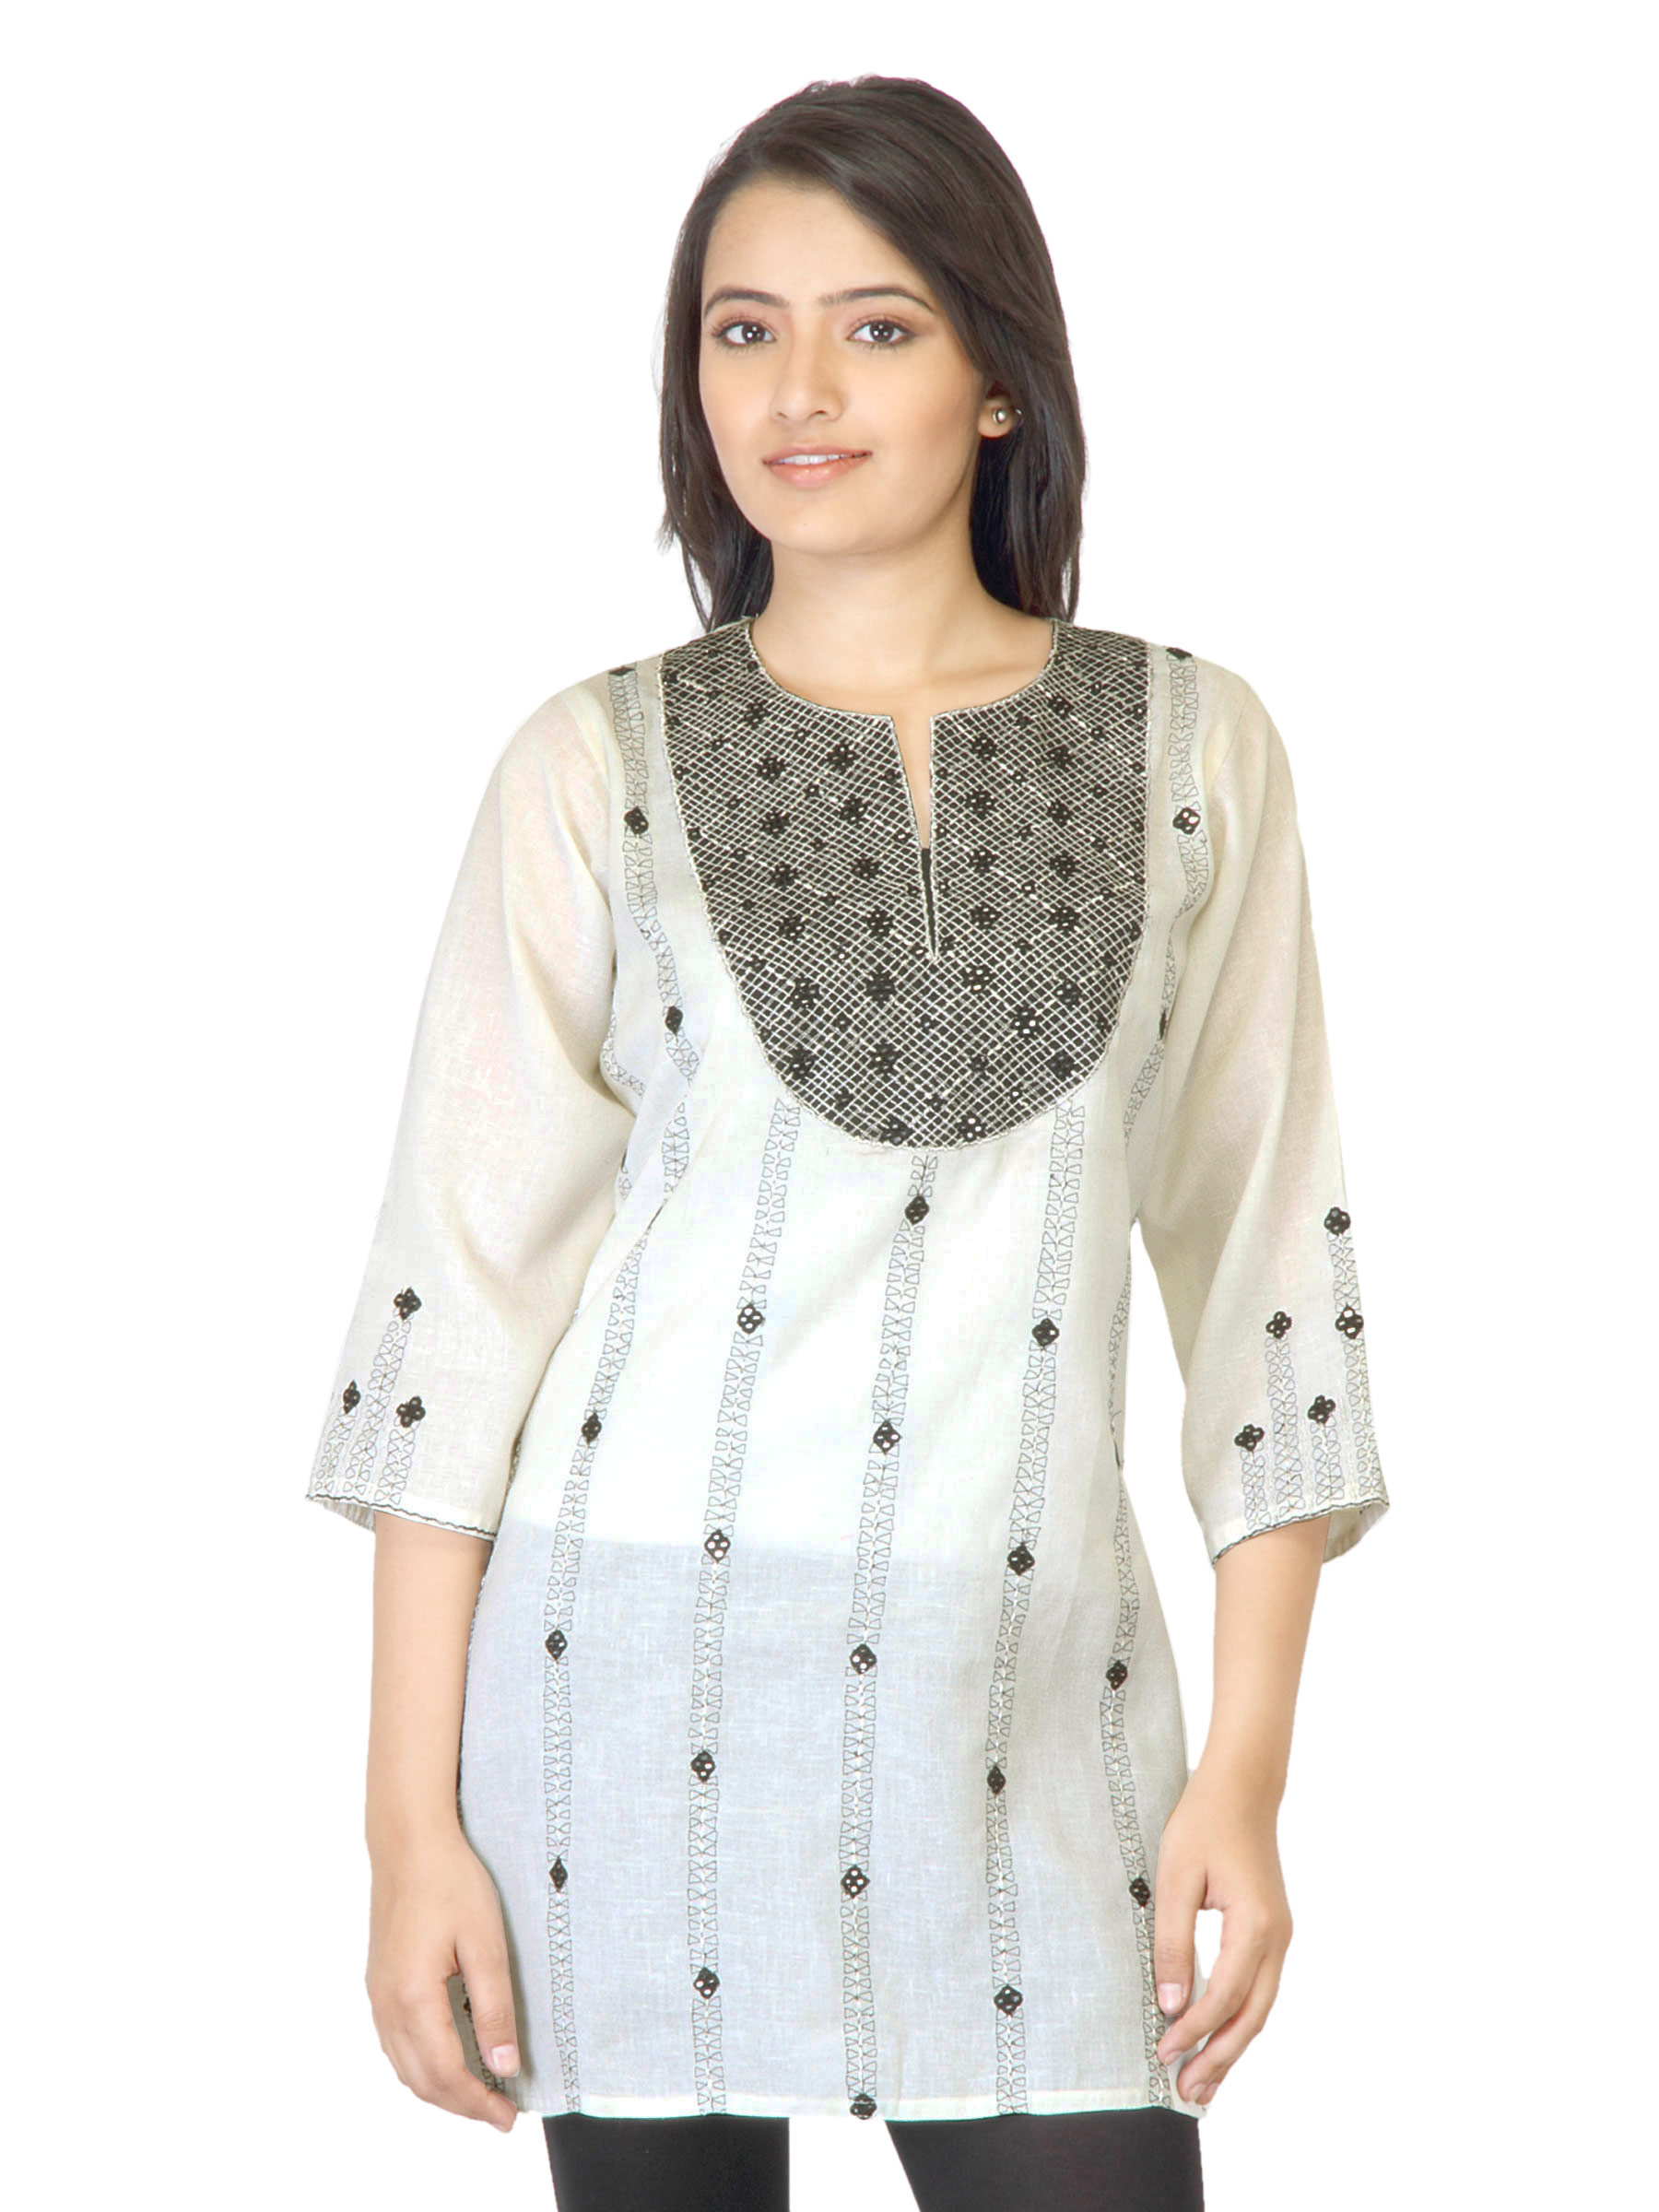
Aneri Women Desire Cream Kurta
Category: Apparel / Topwear / Kurtas
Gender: Women
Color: Cream
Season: Fall 2011
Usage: Ethnic